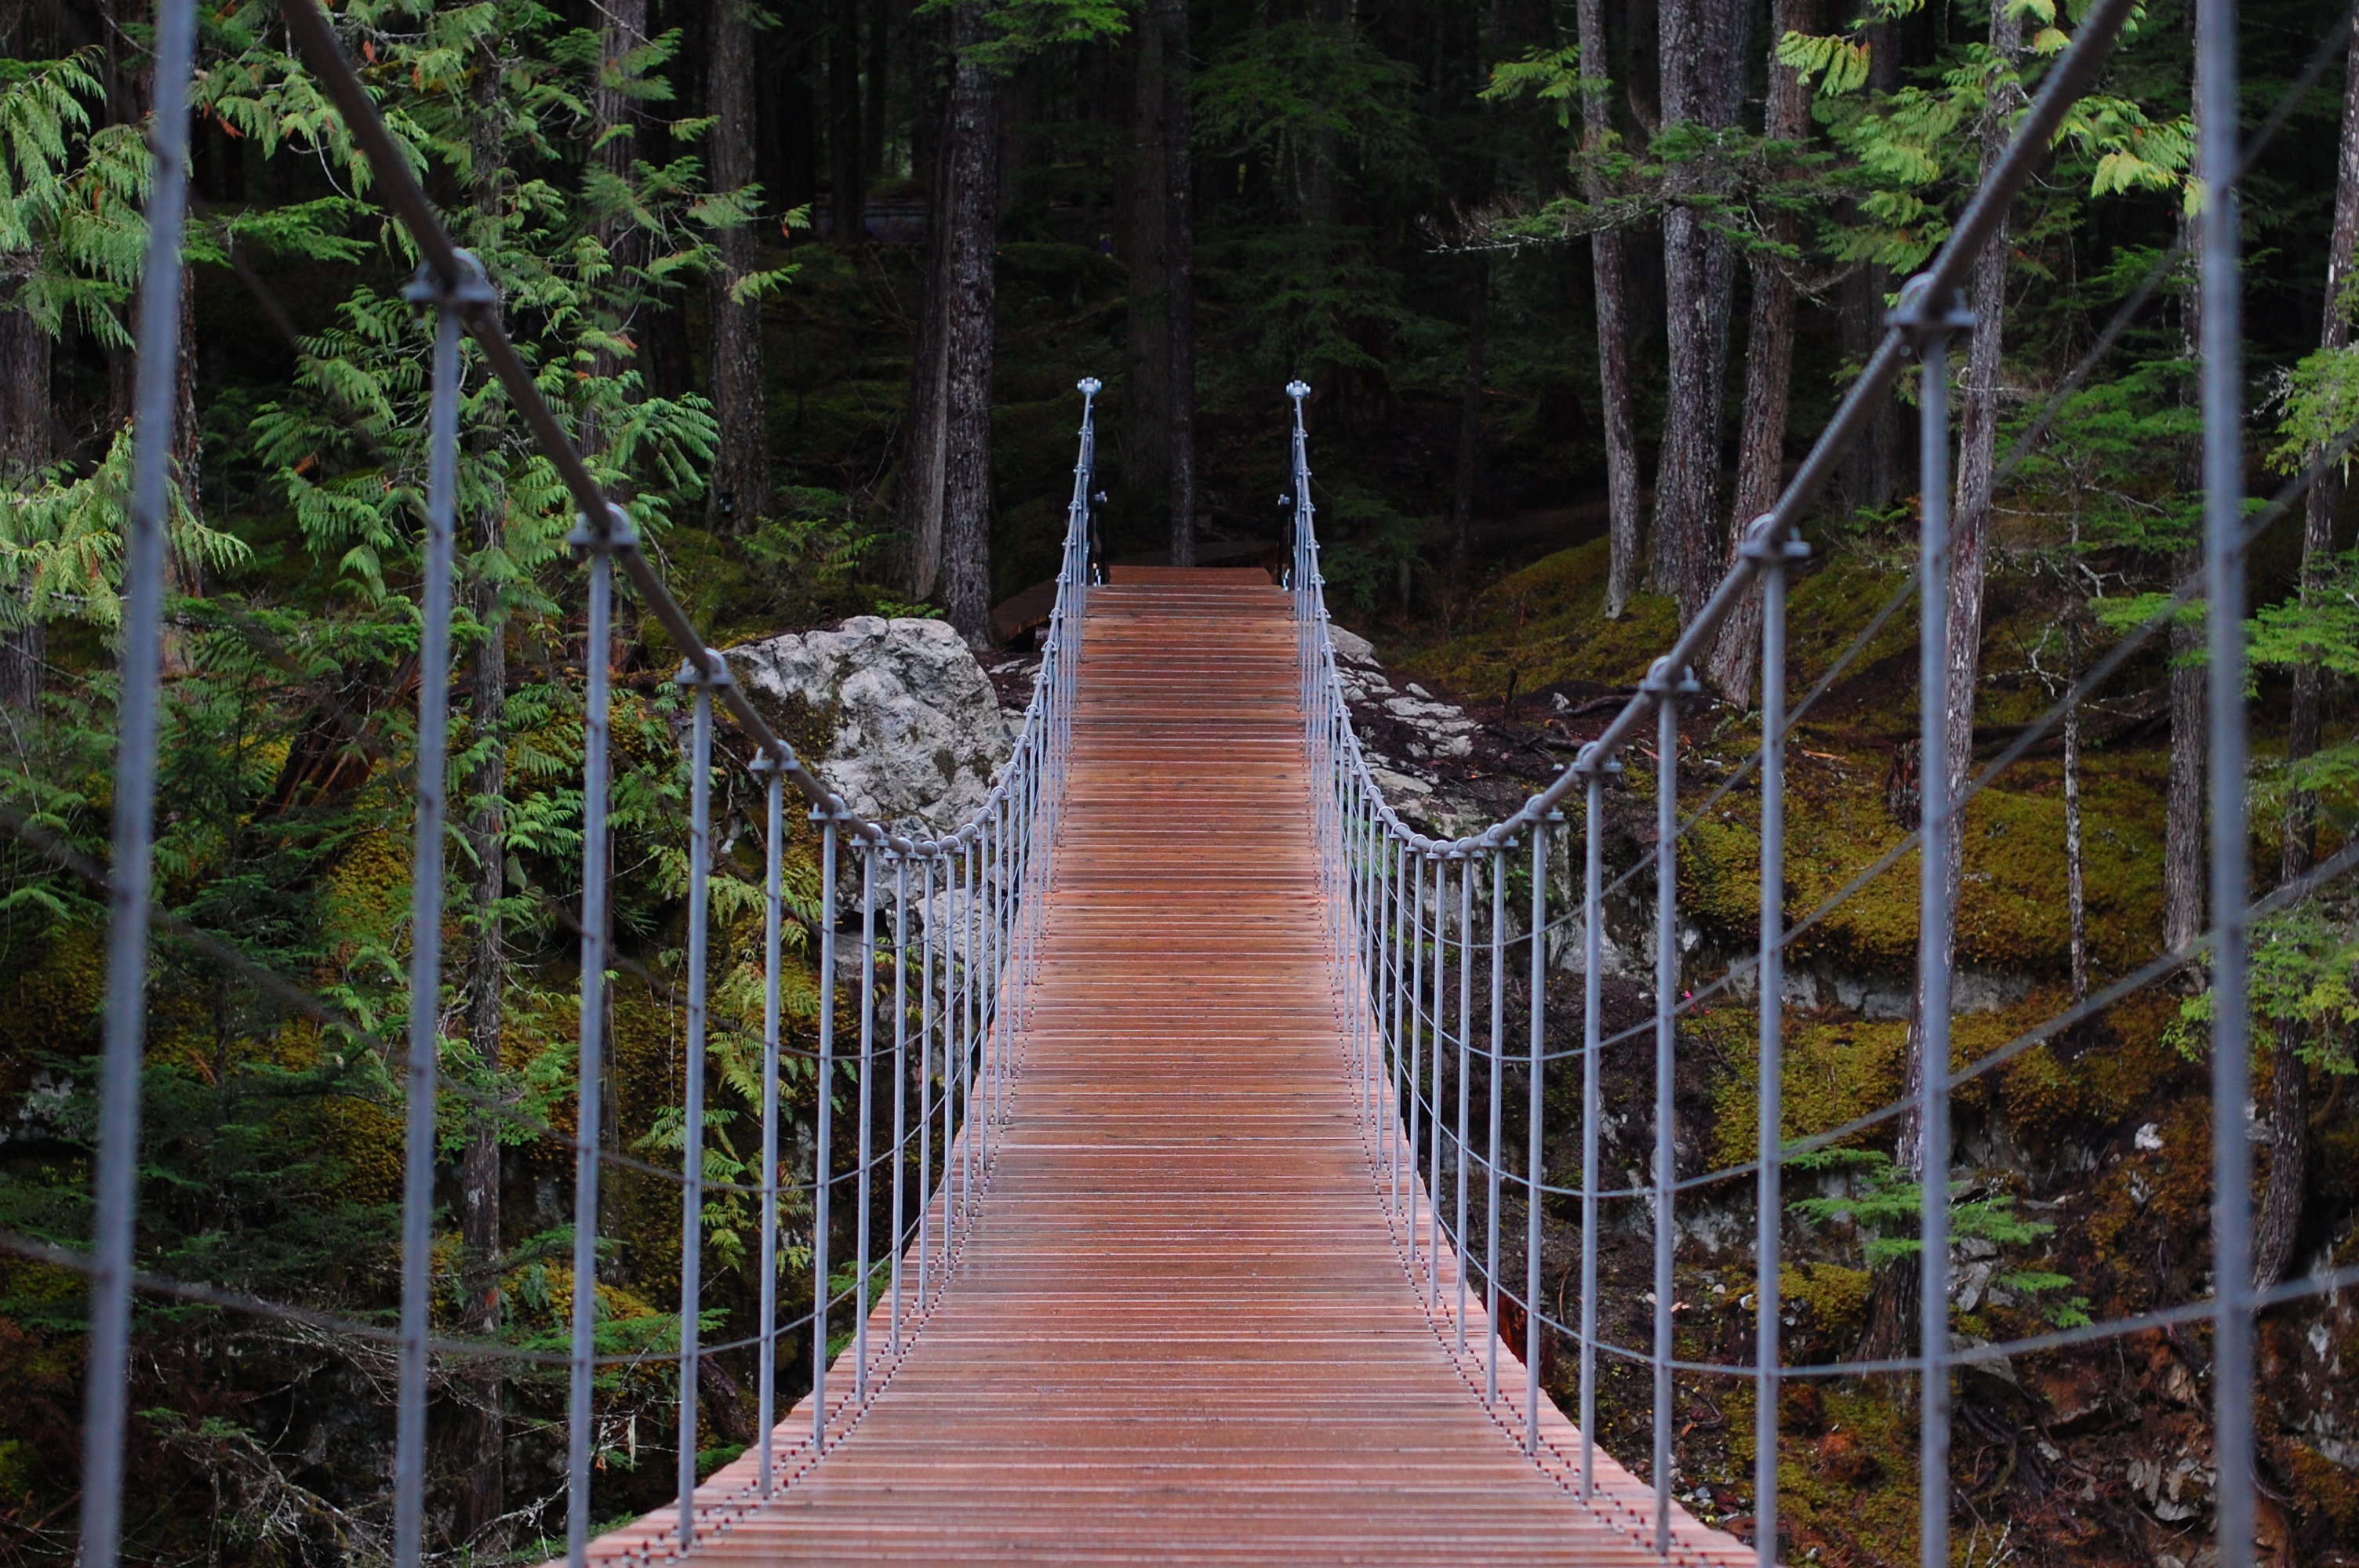
tree, water, forest, path, wood, bridge, suspension bridge, jungle, hike, cool, rope bridge, old growth forest, inca rope bridge